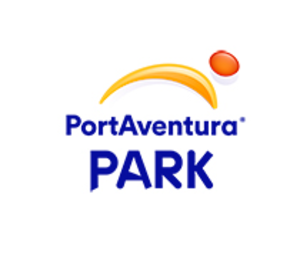
Logo
PortAventura Park est un parc à thèmes espagnol situé au sud-ouest de Barcelone sur les communes de Vila-seca et Salou, dans la province de Tarragone, sur la Costa Daurada. Il ouvre ses portes le 1ᵉʳ mai 1995. Il fait partie du complexe de loisirs PortAventura World.